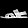
Label: Sandal